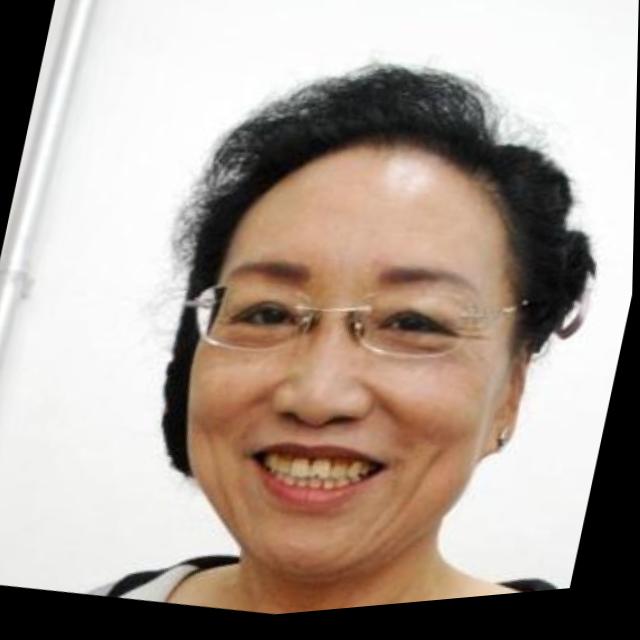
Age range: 45-64